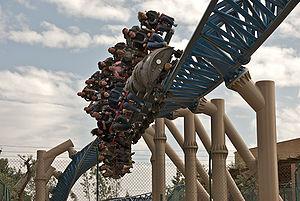
PortAventura Park est un parc à thèmes espagnol situé au sud-ouest de Barcelone sur les communes de Vila-seca et Salou, dans la province de Tarragone, sur la Costa Daurada. Il ouvre ses portes le 1ᵉʳ mai 1995. Il fait partie du complexe de loisirs PortAventura World.
Wing Rider désigne un type de montagnes russes en métal. Ces modèles ont la particularité d'avoir des trains où les sièges fixes sont placés à gauche et à droite des rails.
Furius Baco sont les 2ème montagnes russes les plus rapides d'Europe après Red Force, à Ferrari Land. Elles sont situées au parc PortAventura Pak en Espagne, dans la ville de Salou. Il s'agit de montagnes russes en métal à catapultage hydraulique construites par Intamin. L'attraction privilégie la vitesse avec une accélération de 0 à 135 km/h en 3,5 secondes, ce qui en a fait les montagnes russes les plus rapides d'Europe jusqu'en 2009, détrônées par la suite par Ring Racer. Le circuit comporte une inversion pour une longueur totale de 850 m de long. Les deux trains sont composés de six rangées de quatre places, le débit de l'attraction est environ 650 personnes par heure. Elles sont alors les premières montagnes russes de type Wing Rider, et sont actuellement les seules construites par Intamin. Elles sont inaugurées en compagnie de Valentino Rossi.